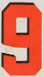
Number: 9